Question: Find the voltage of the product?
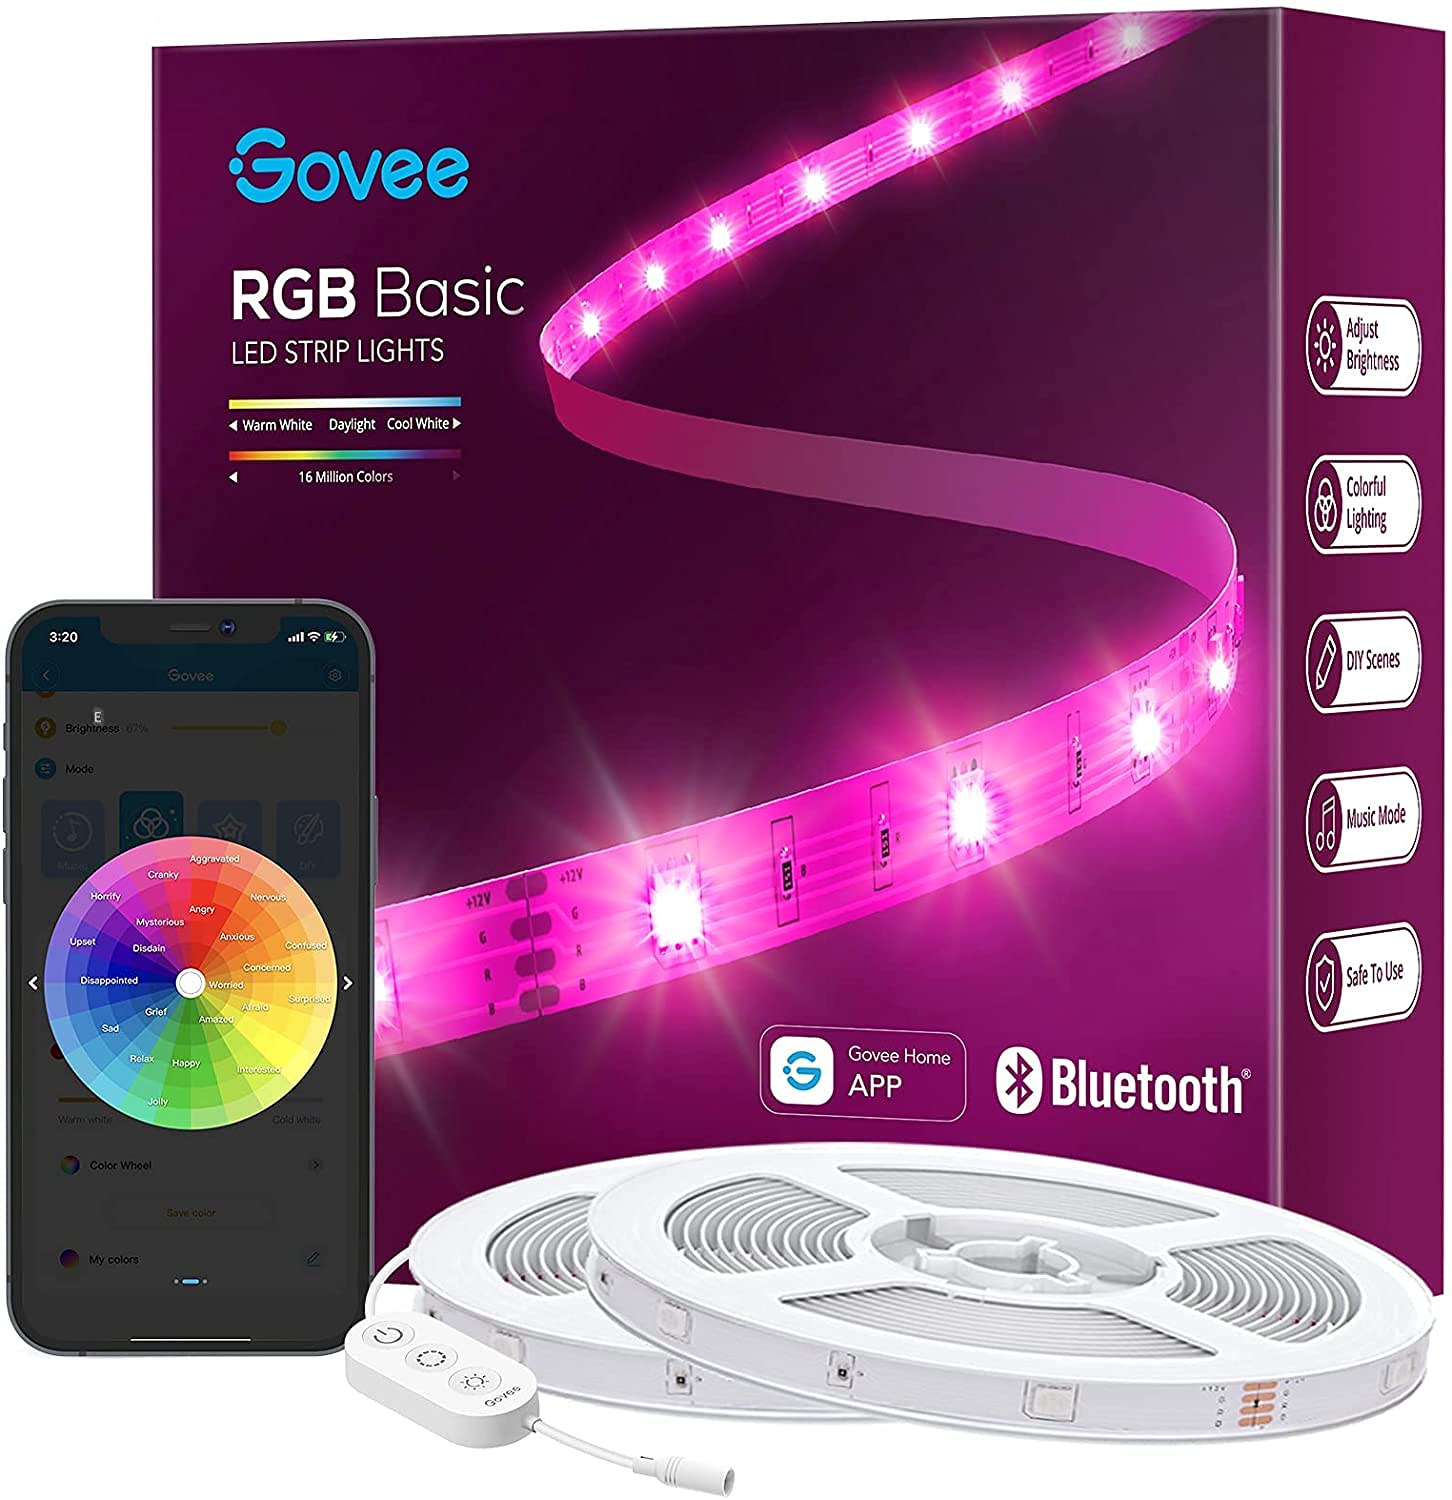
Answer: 12.0 volt